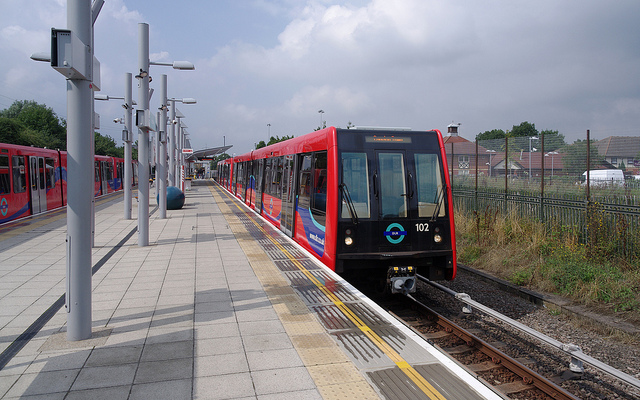
A large long red train on a track.

There is a train on the railroad tracks.

a train on a train track at a train station